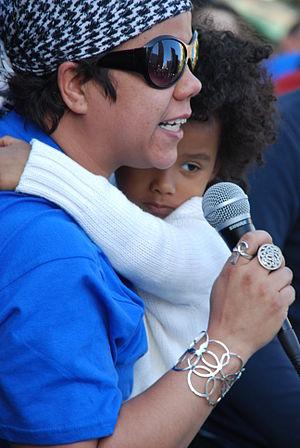
Rosa Clemente, née le 18 avril 1972 à New York, est une femme politique américaine, membre du Parti vert.
L'élection présidentielle américaine de 2008, prenant place le 4 novembre 2008, est la 56ᵉ élection présidentielle américaine à déterminer le président et le vice-président des États-Unis.